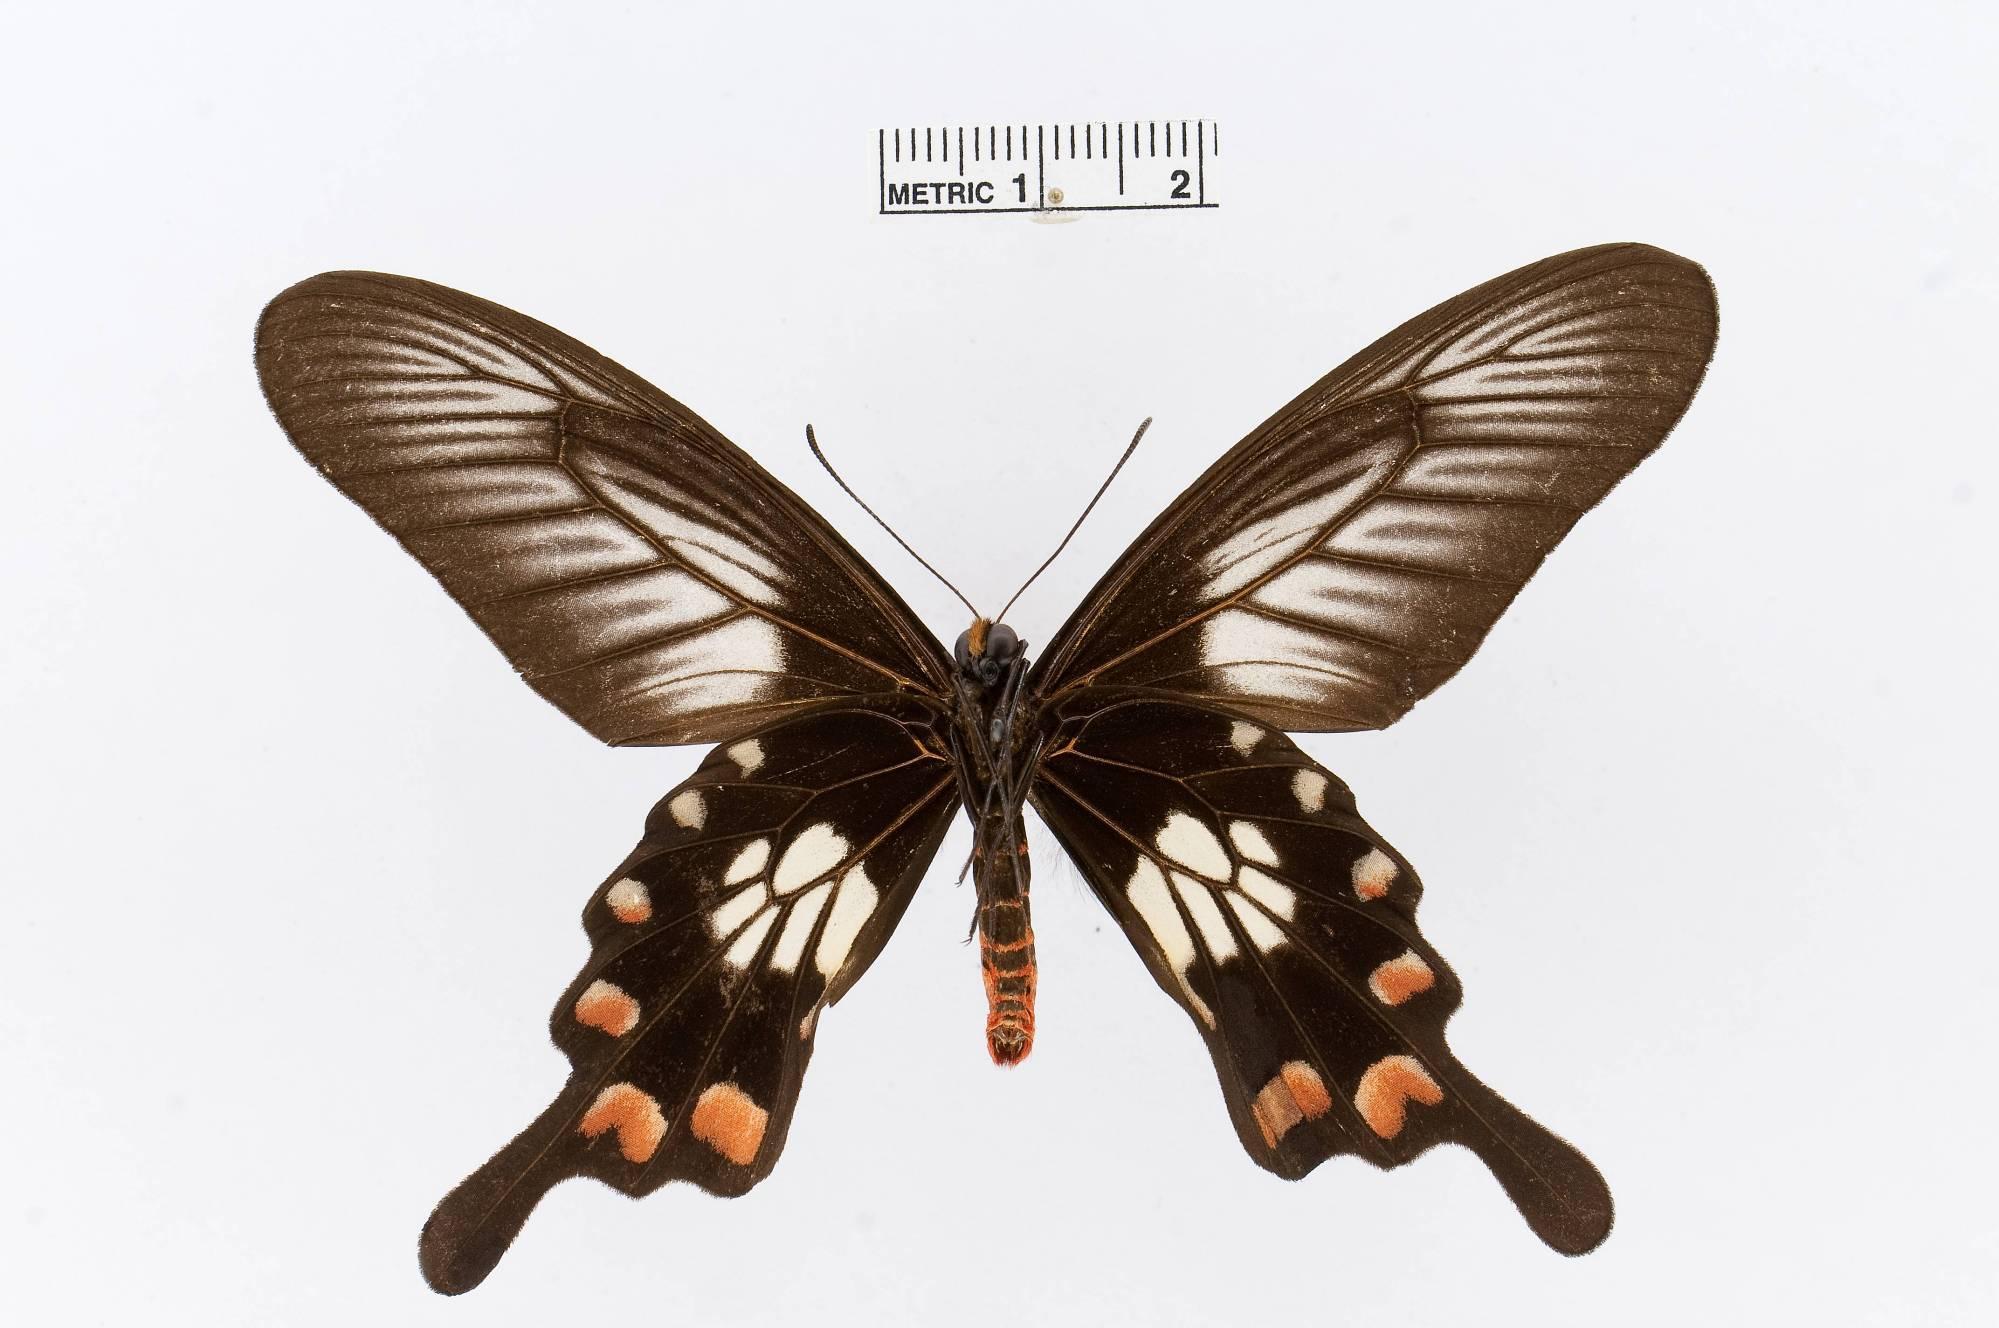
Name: Pachliopta polyphontes
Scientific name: Pachliopta polyphontes
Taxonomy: Animalia, Arthropoda, Insecta, Lepidoptera, Papilionidae, Papilioninae
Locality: Celebes, [Not Stated], Sulawesi, Indonesia
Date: [Not Stated]